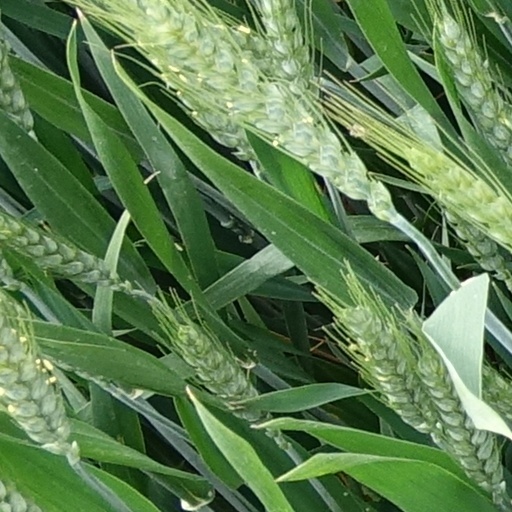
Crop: wheat